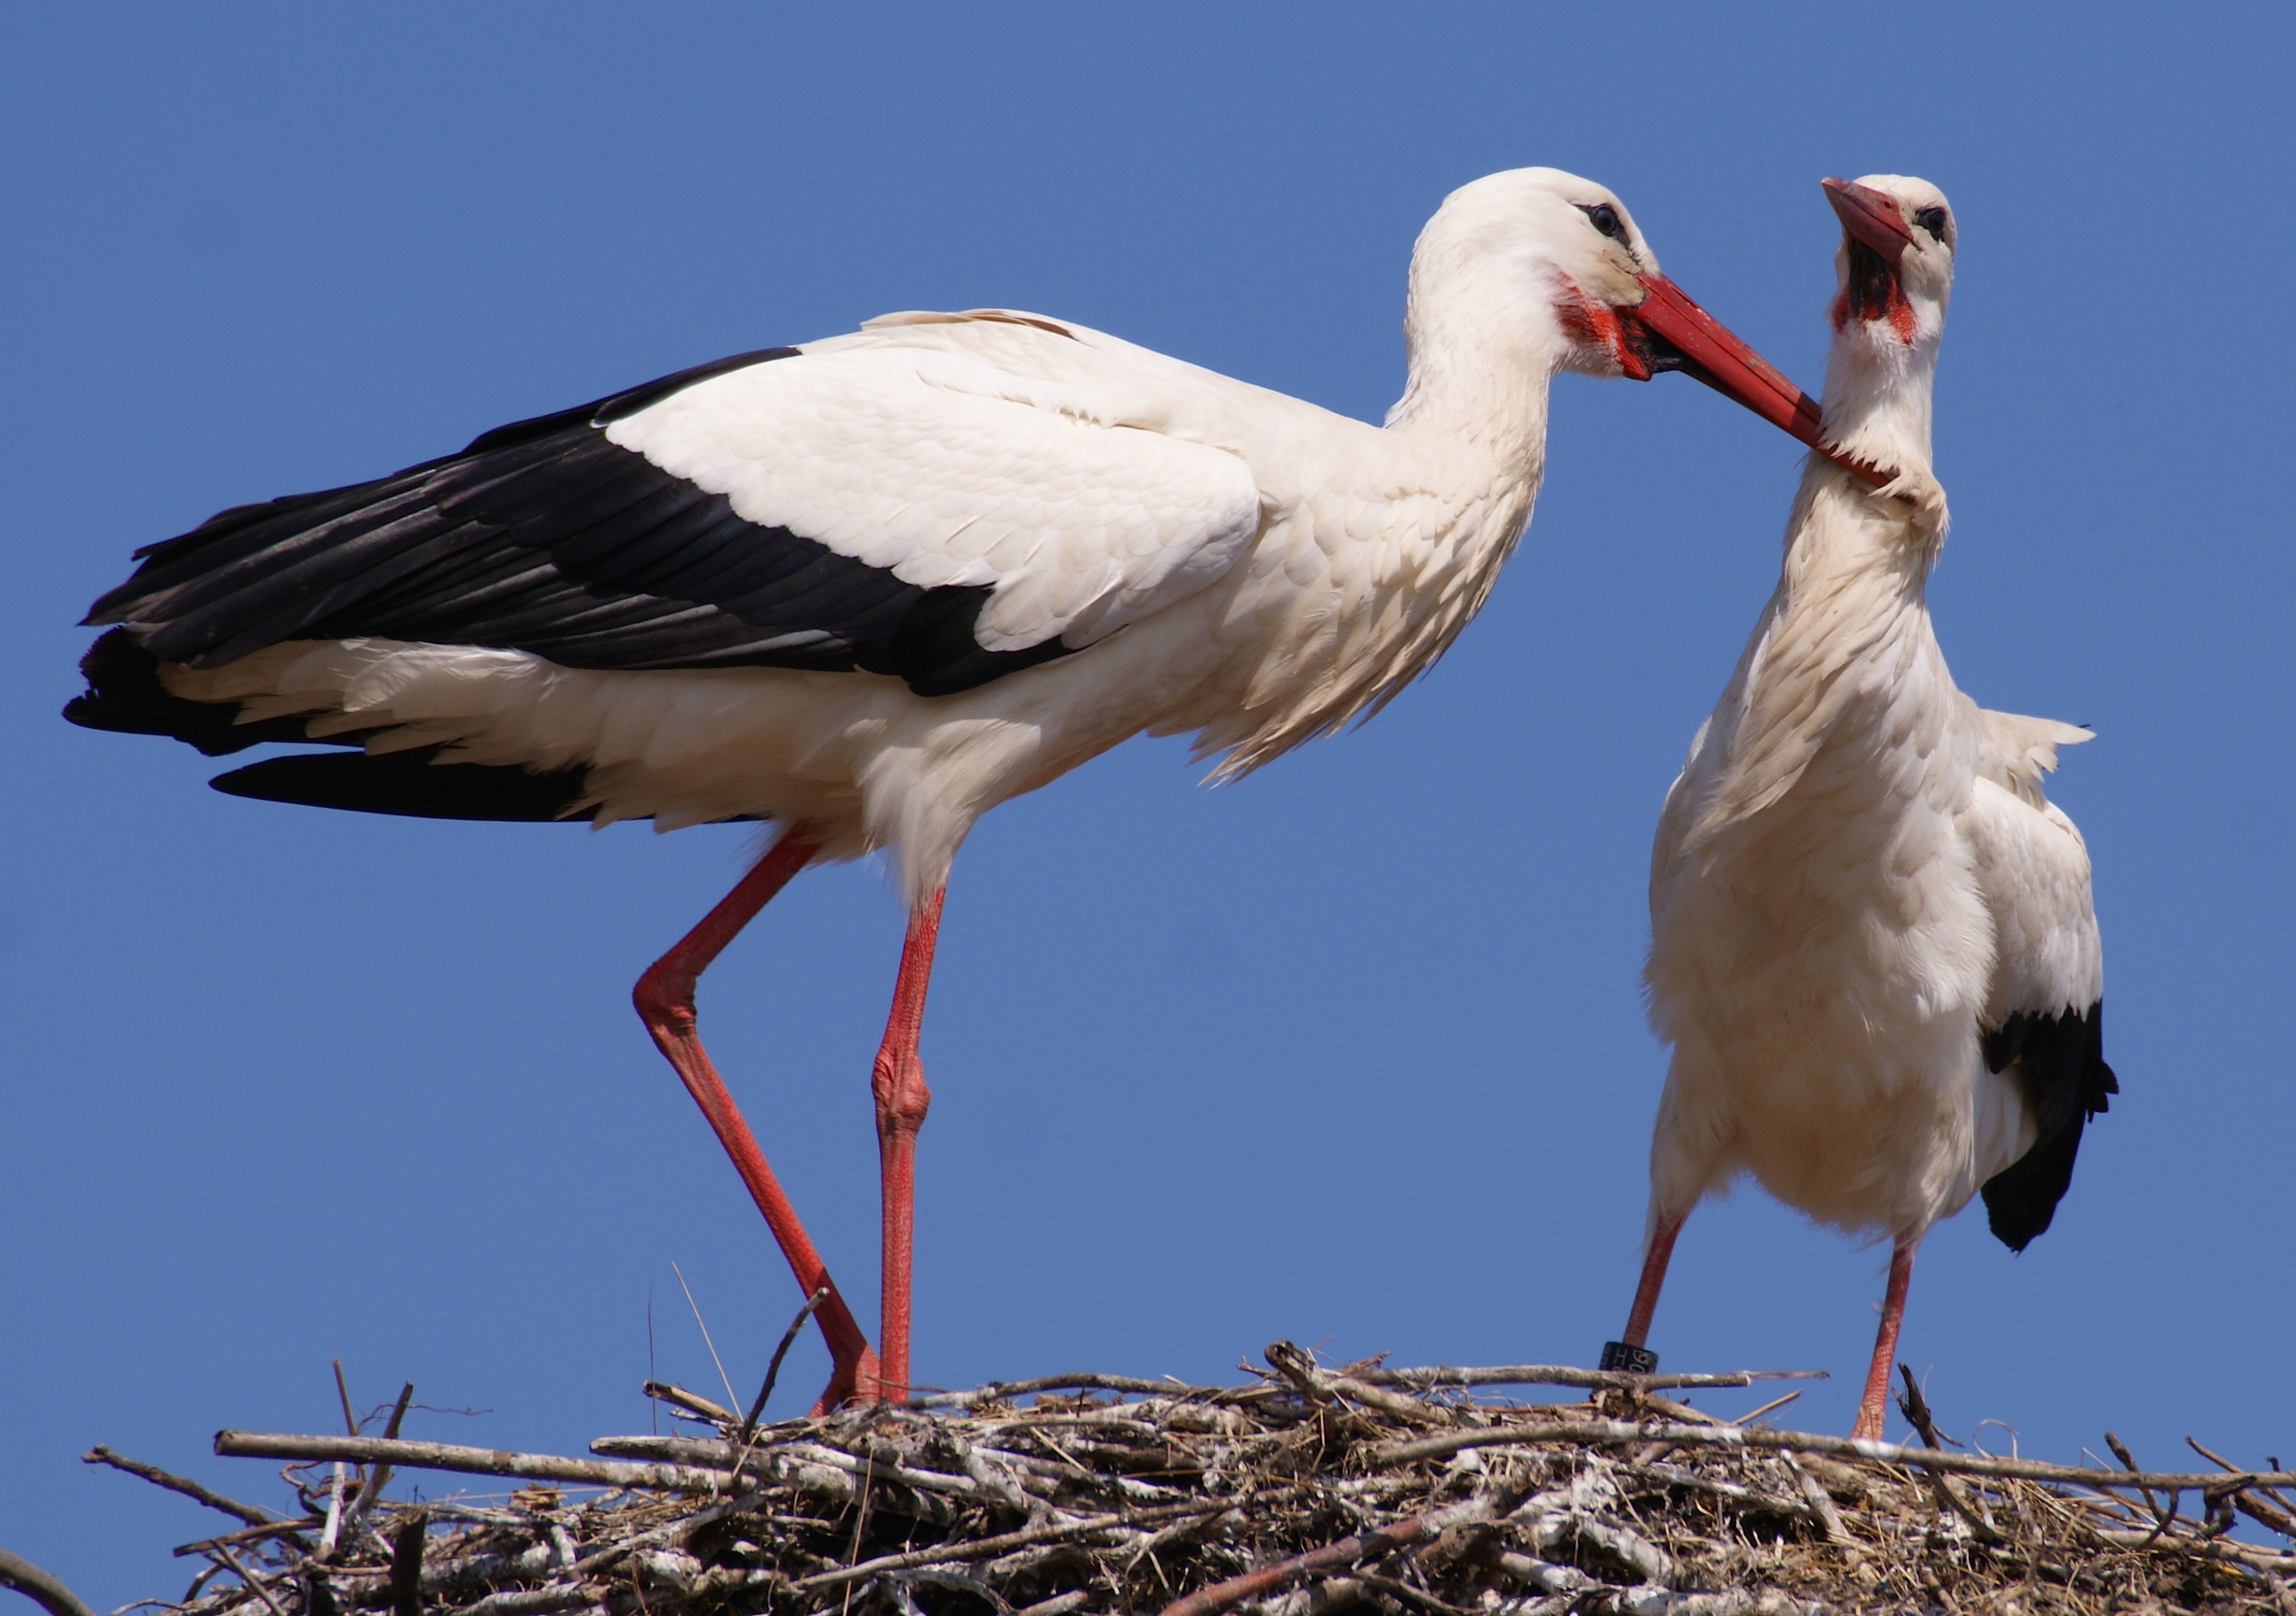
nature, bird, wing, roof, fly, wildlife, beak, fauna, stork, plumage, birds, vertebrate, bill, nest, ibis, white stork, storks, storchennest, ciconiiformes, crane like bird